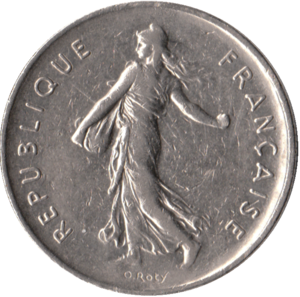
avers d'une pièce de 5 Francs 1970